Alexander Ziegler (German writer)

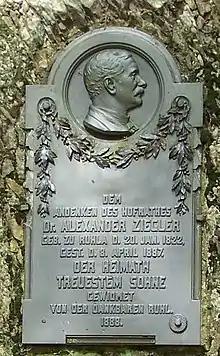
Memorial plaque in Ruhla

Alexander Ziegler (20 January 1822, Ruhla - 8 April 1887, Wiesbaden) was a German travel writer, economist and government councilor.